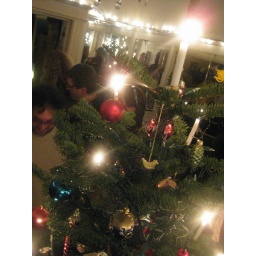
Dancing around the tree ~ live candles